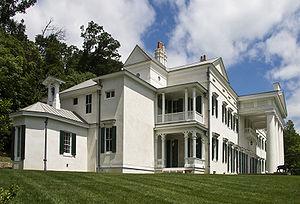
Morven Park, Leesburg, Virginie, Etats-Unis